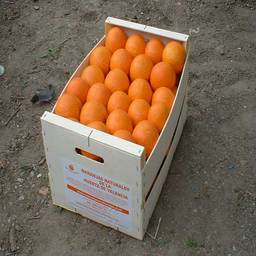
Label: Orange